Typhoon Meari (2004)

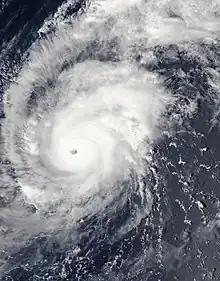
Typhoon Meari (September 24)

Typhoon Meari, known in the Philippines as Typhoon Quinta was a typhoon that hit Japan in late September 2004. Meari killed 27 people and caused nearly $800 million in damages.